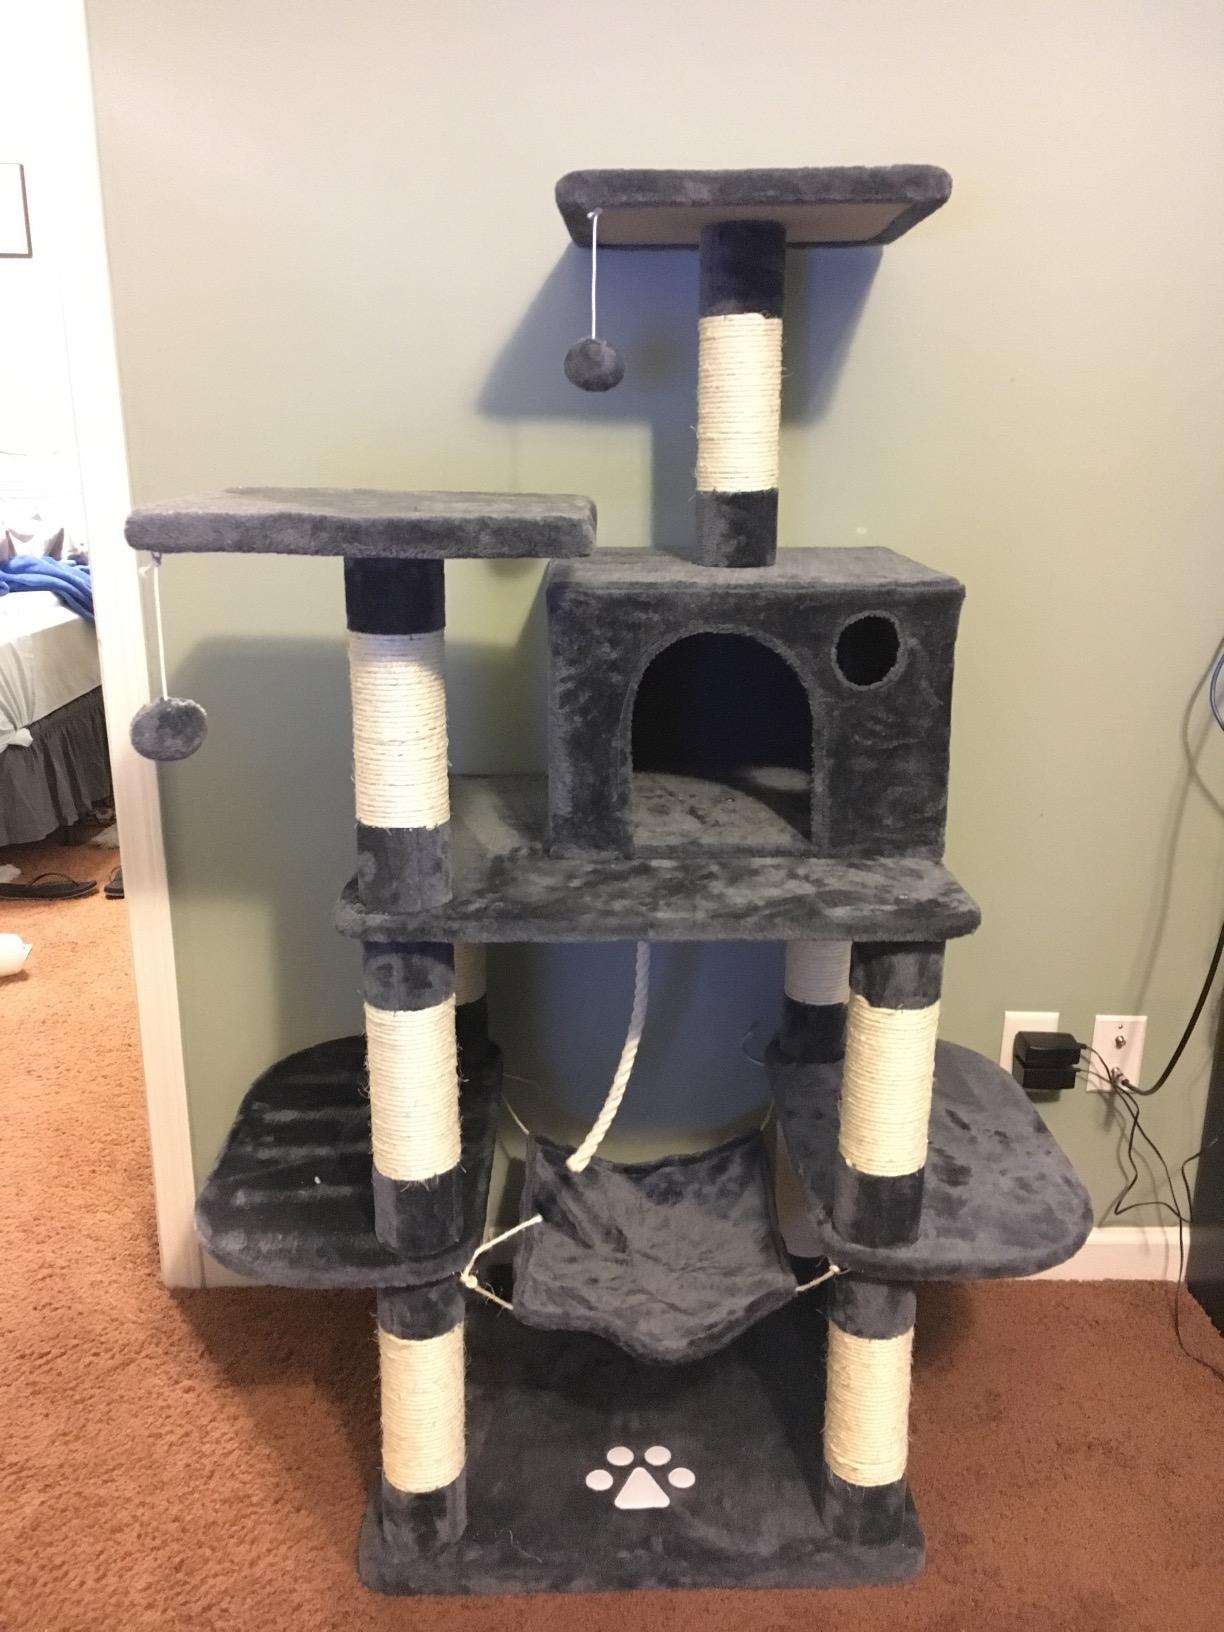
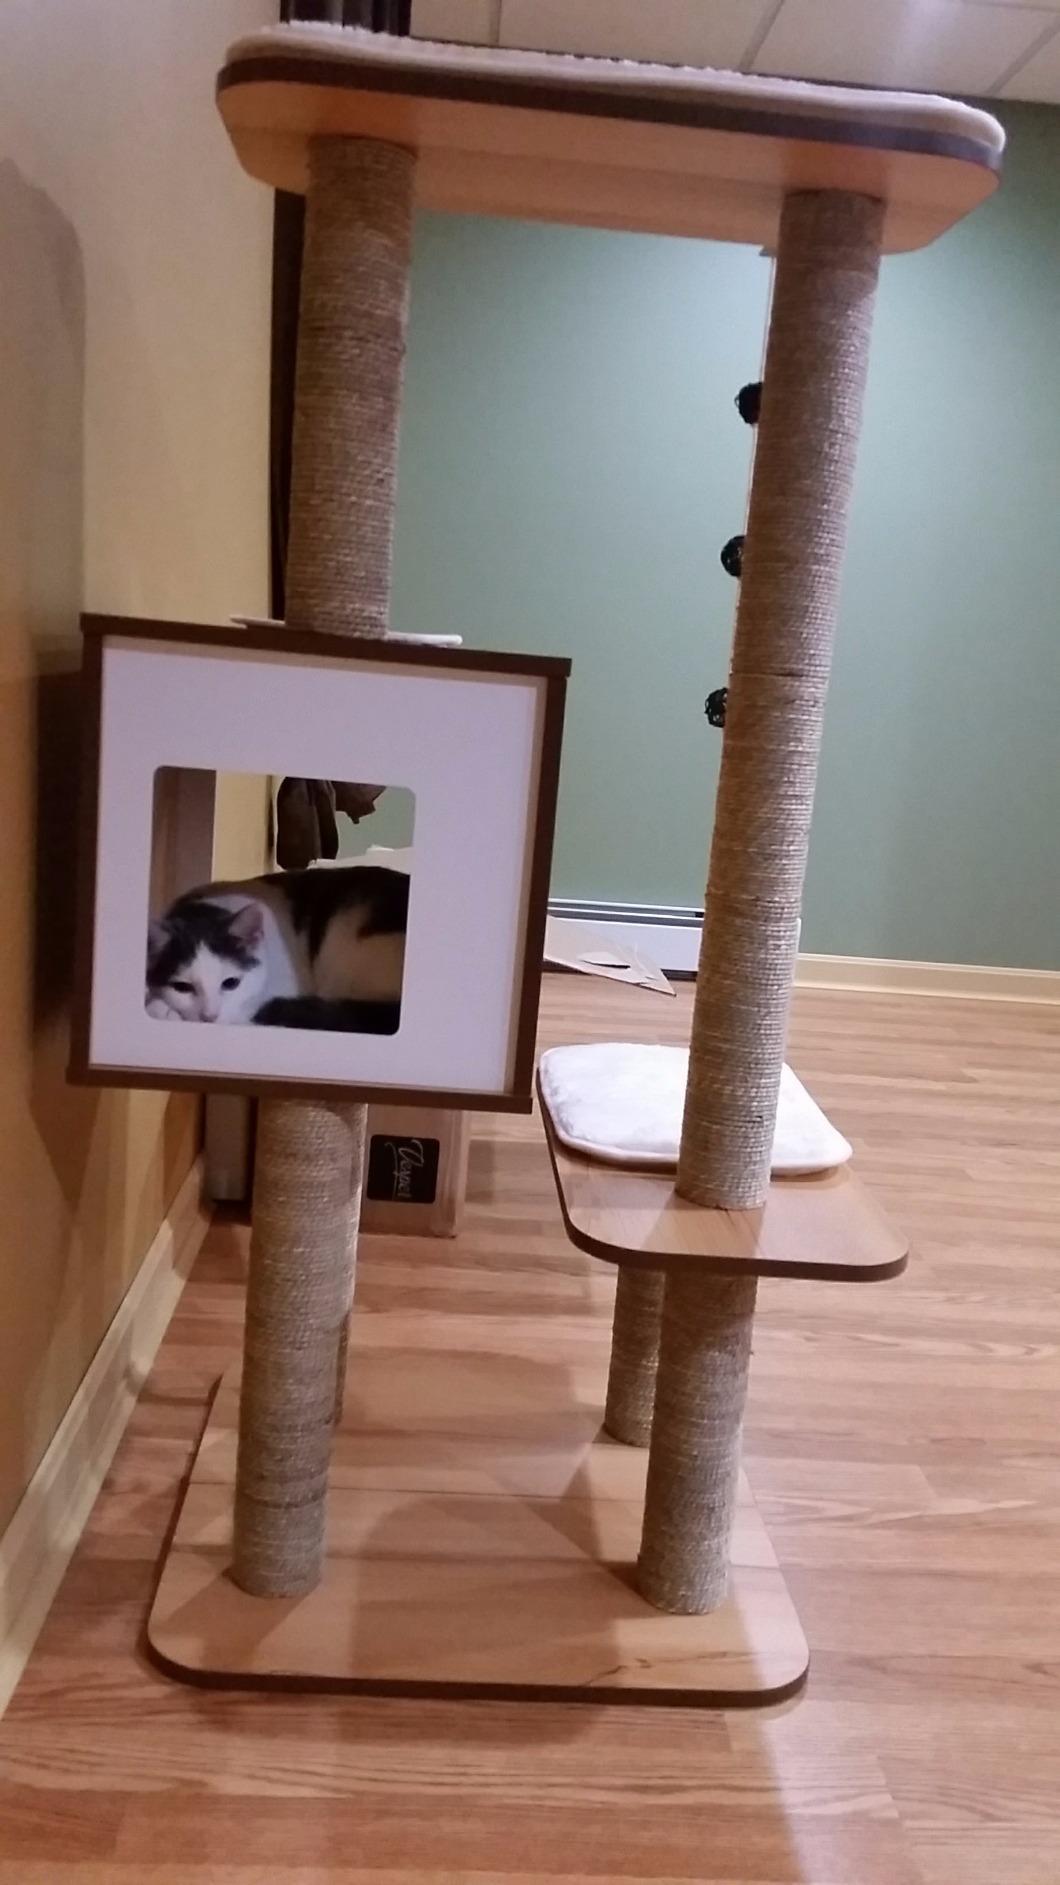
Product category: items_cat tree
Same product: no